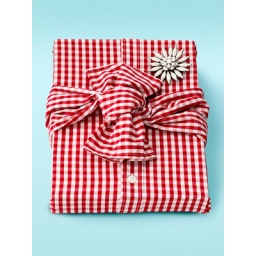
Use a thrift-store shirt and brooch for wrapping paper -- three gifts in one!